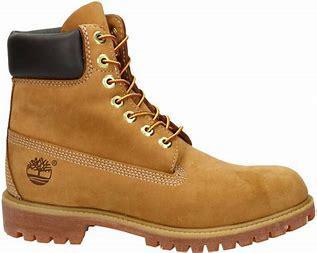
Brand: Timberland
Model: 6 Inch Nubuck